Corbin Bleu

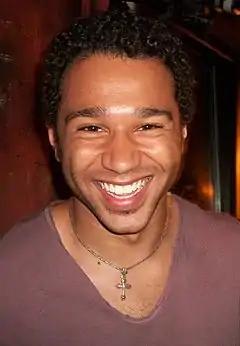
Bleu in 2012

Corbin Bleu Reivers (born February 21, 1989) is an American actor and singer. He began acting professionally in the late 1990s before rising to prominence in the late 2000s for his leading role as Chad Danforth in the "High School Musical" trilogy (2006–2008). Songs from the films also charted worldwide, with the song "I Don't Dance" peaking inside the Top 70 of the "Billboard" Hot 100. During this time, he also starred in the Disney Channel Original Movie "Jump In!" (2007) and the film "To Write Love on Her Arms" (2015). He competed in the 17th season of "Dancing with the Stars".